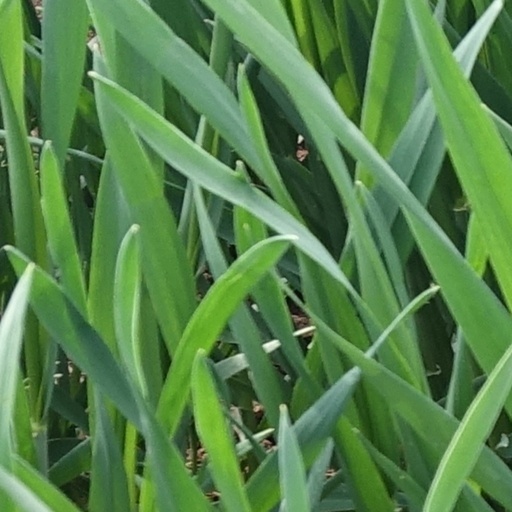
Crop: wheat